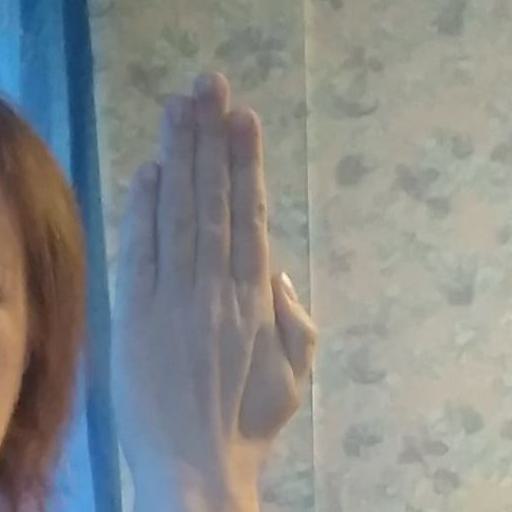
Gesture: stop_inverted